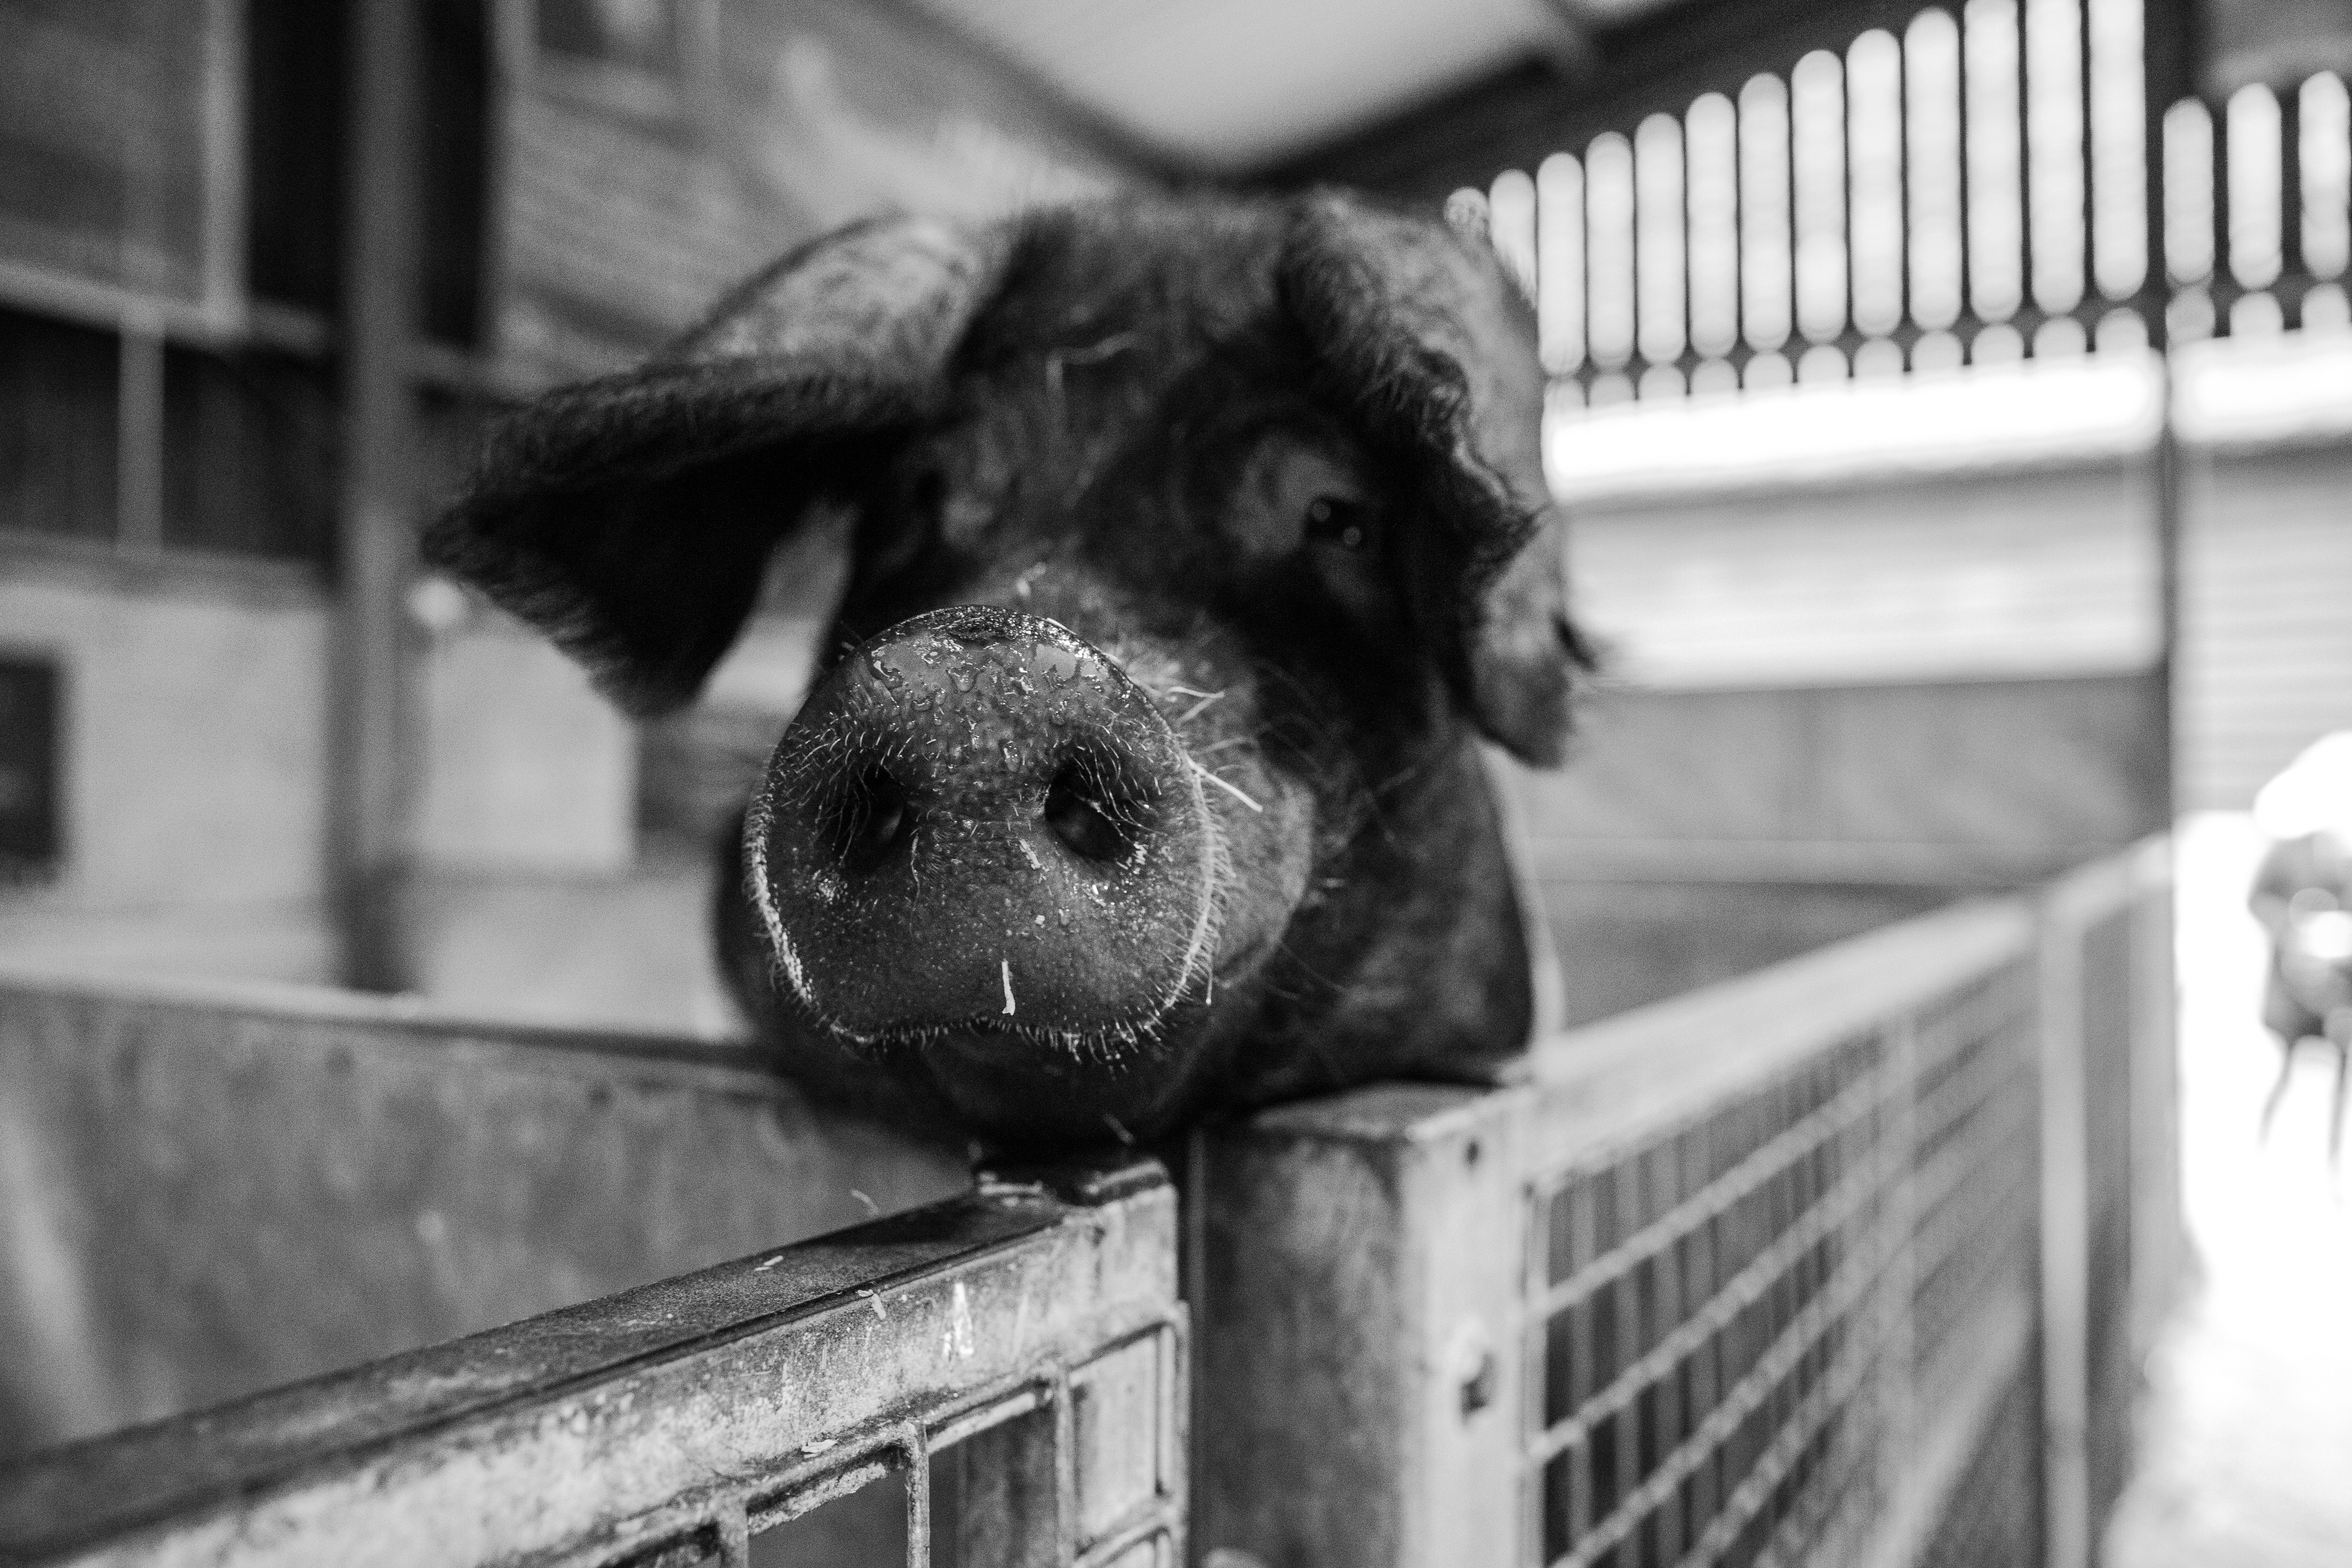
black, snout, black and white, nose, monochrome, eye, monochrome photography, photography, stock photography, style, animal shelter, fur, ear